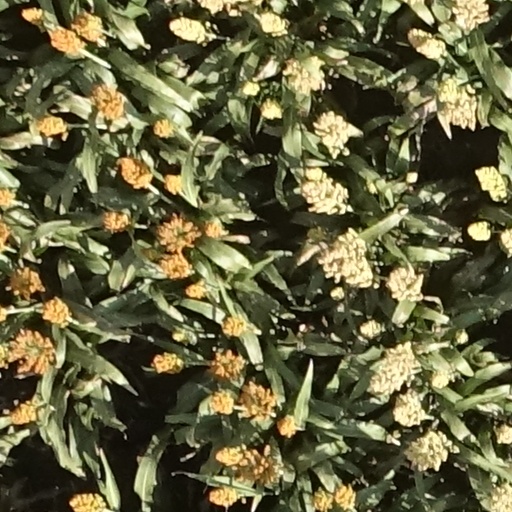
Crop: sorghum